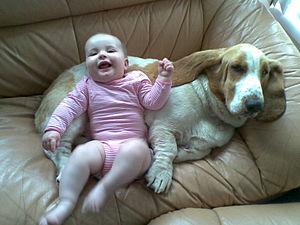
Le basset hound est une race de chiens originaire du Royaume-Uni selon la Fédération cynologique internationale. La race s'est formée au cours de croisements entre plusieurs races de bassets français. Par la suite, son importation en Angleterre puis aux États-Unis a formé le type actuel. Le basset hound est un chien courant de petite taille, de type basset, de forte corpulence. Construit comme un chien de chasse, il est surtout un chien de compagnie très populaire.